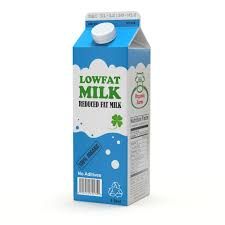
Label: cardboard